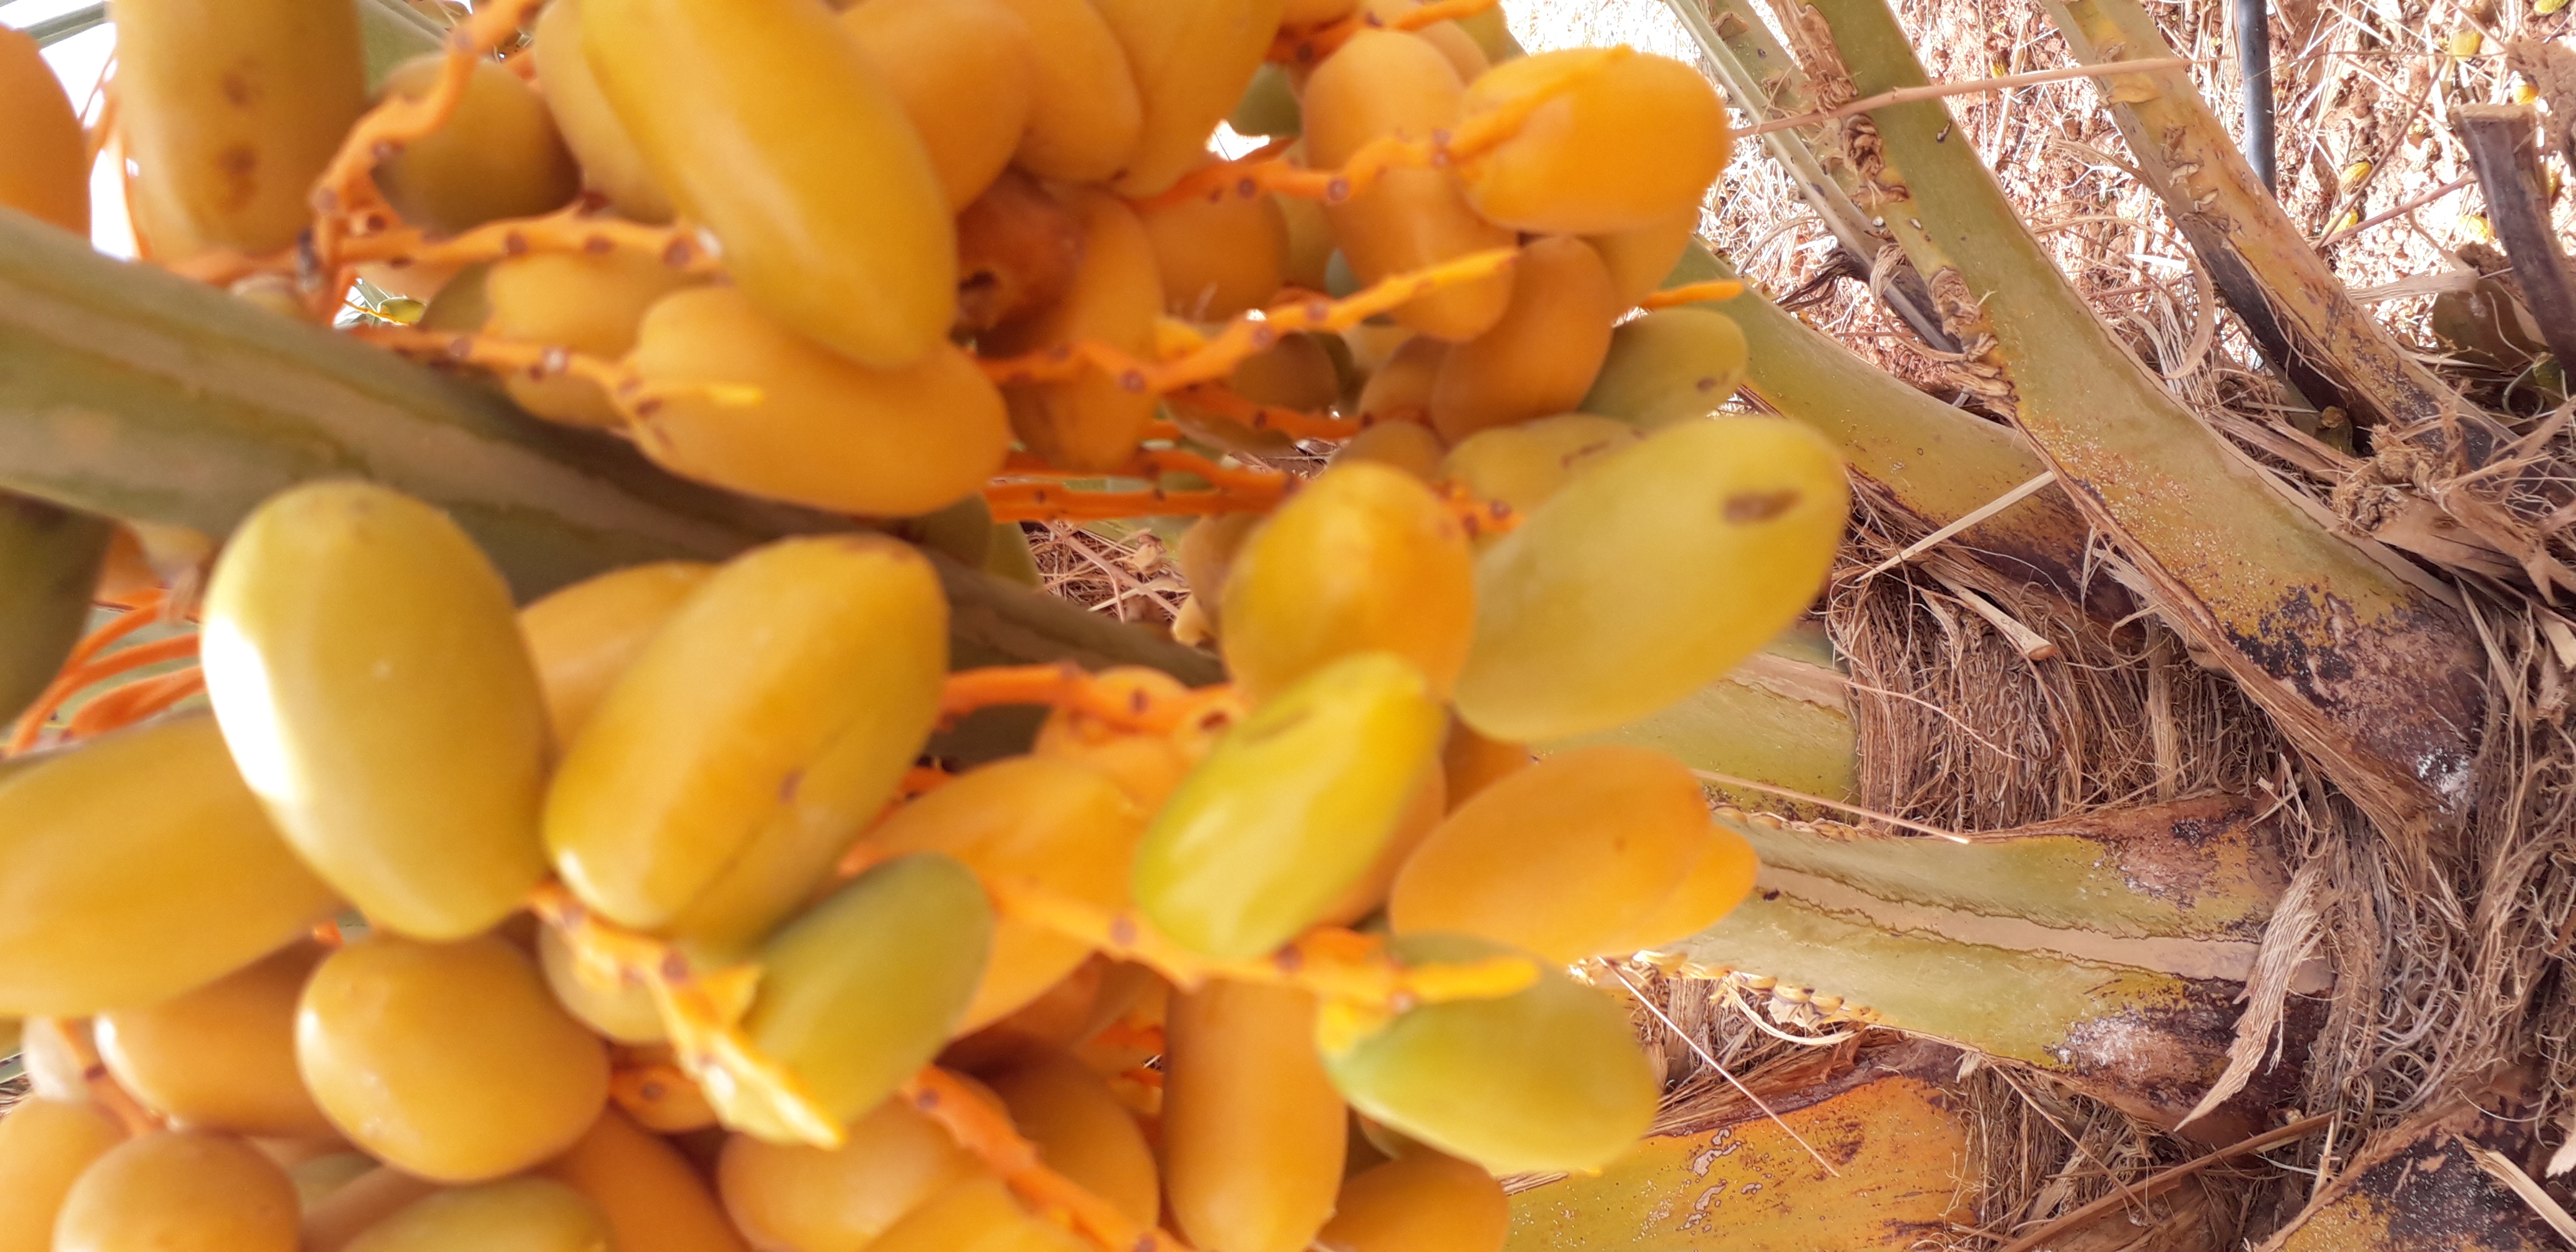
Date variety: kholt